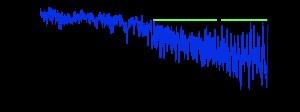
Les glaciations quaternaires, aussi nommées glaciations plio-quaternaires, sont la succession d'au moins 17 périodes glaciaires survenant régulièrement depuis 2,58 millions d'années, et séparées par des périodes interglaciaires. Cette période s'inscrit dans un événement de refroidissement global du climat en cours depuis plus de 50 Ma et en constitue la période la plus froide. Les périodes glaciaires sont caractérisées par le développement d'inlandsis sur les continents, dont l'action a fortement contribué à façonner les paysages actuels par le biais de l'érosion glaciaire. Ces alternances se sont soldées par des cycles d'extinction suivie de recolonisation des milieux qui, associés à la dérive génétique, ont profondément structuré la diversité génétique de chaque zone au cours des épisodes glaciaires successifs.